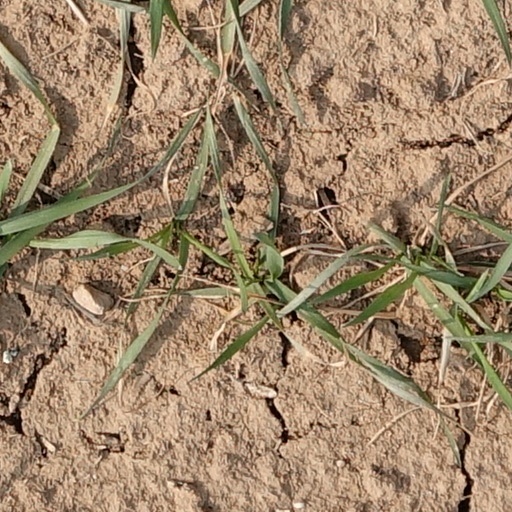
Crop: wheat